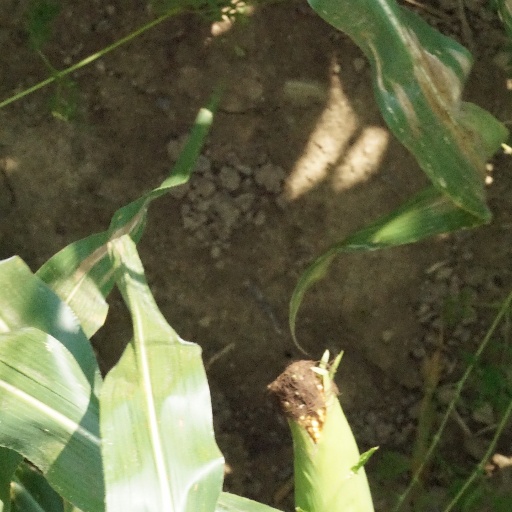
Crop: maize; corn